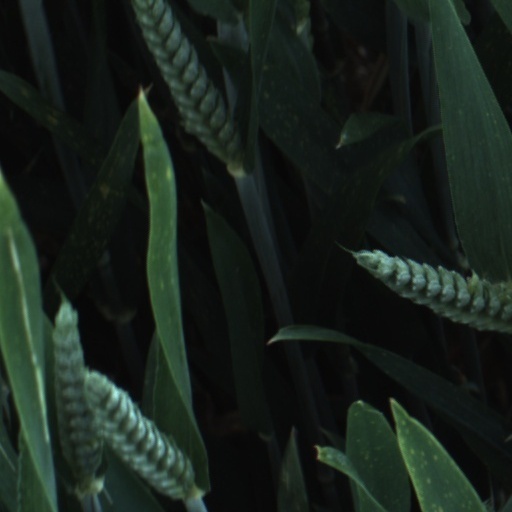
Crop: wheat